Samuel S. Coursen

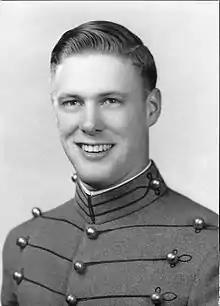
Samuel S. Coursen, U.S. Military Academy class of 1949

Samuel Streit Coursen (August 4, 1926 – October 12, 1950) was a 1949 graduate of the United States Military Academy and company commander in the United States Army during the Korean War.